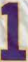
Number: 1